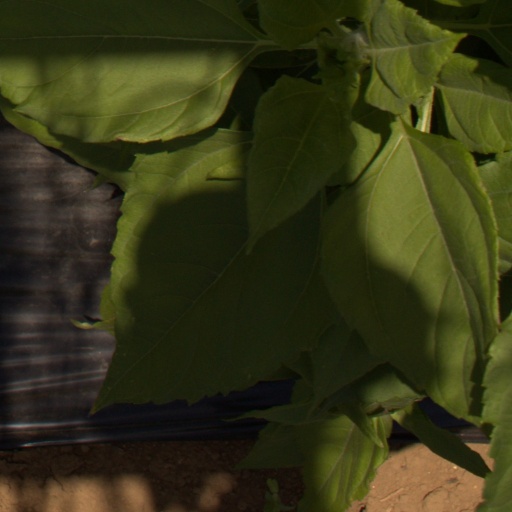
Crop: Jerusalem artichoke